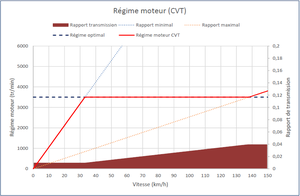
Graphique du régime moteur d'un véhicule équipé d'une boîte de vitesse CVT en fonction de la vitesse
Un variateur de vitesse mécanique ou transmission à variation continue est un dispositif mécanique permettant de faire varier continûment le rapport de démultiplication d'un arbre moteur à un arbre mené. Il est utilisé en remplacement d'une boîte de vitesses. Dans le monde automobile, il est connu sous son acronyme anglais : CVT.